Foundation for German-Polish Cooperation

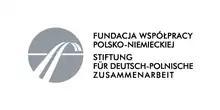
Logo of the Foundation for German-Polish Cooperation.

Apart from its grant-awarding activity, the Foundation also implements its own projects, initiated in cooperation with organisations and institutions from both countries.